Tibetan Americans

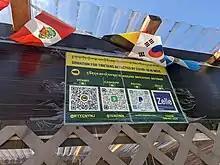
Advert in New York's "Little Tibet" neighborhood, urging Tibetan Americans to contribute to COVID-19 relief efforts for members of the diaspora struggling through India's 2021 COVID-19 outbreak.

Communities of Tibetan Americans in the Northeast exist in Boston and Amherst, Massachusetts, Ithaca, New York, and New York City, and in the states of Connecticut, Vermont, and New Jersey. In New York and New Jersey, they live primarily in Queens and New Brunswick.